Chicago and Eastern Illinois Railroad

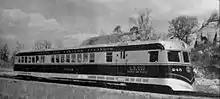
The "Egyptian Zipper", 1937

The management of the Chicago and Eastern Illinois and the Chicago and Indiana Coal Railway ("the Coal Road" or C&IC) became intertwined and eventually a connection was built between the two railroads between Goodland, Indiana (on the C&IC) and Momence (on the C&EI). By 1894 the Eastern had merged the C&IC. The C&EI continued this vigorous growth into the next decade.